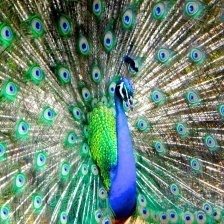
Species: PEACOCK
Scientific name: PAVO CRISTATUS